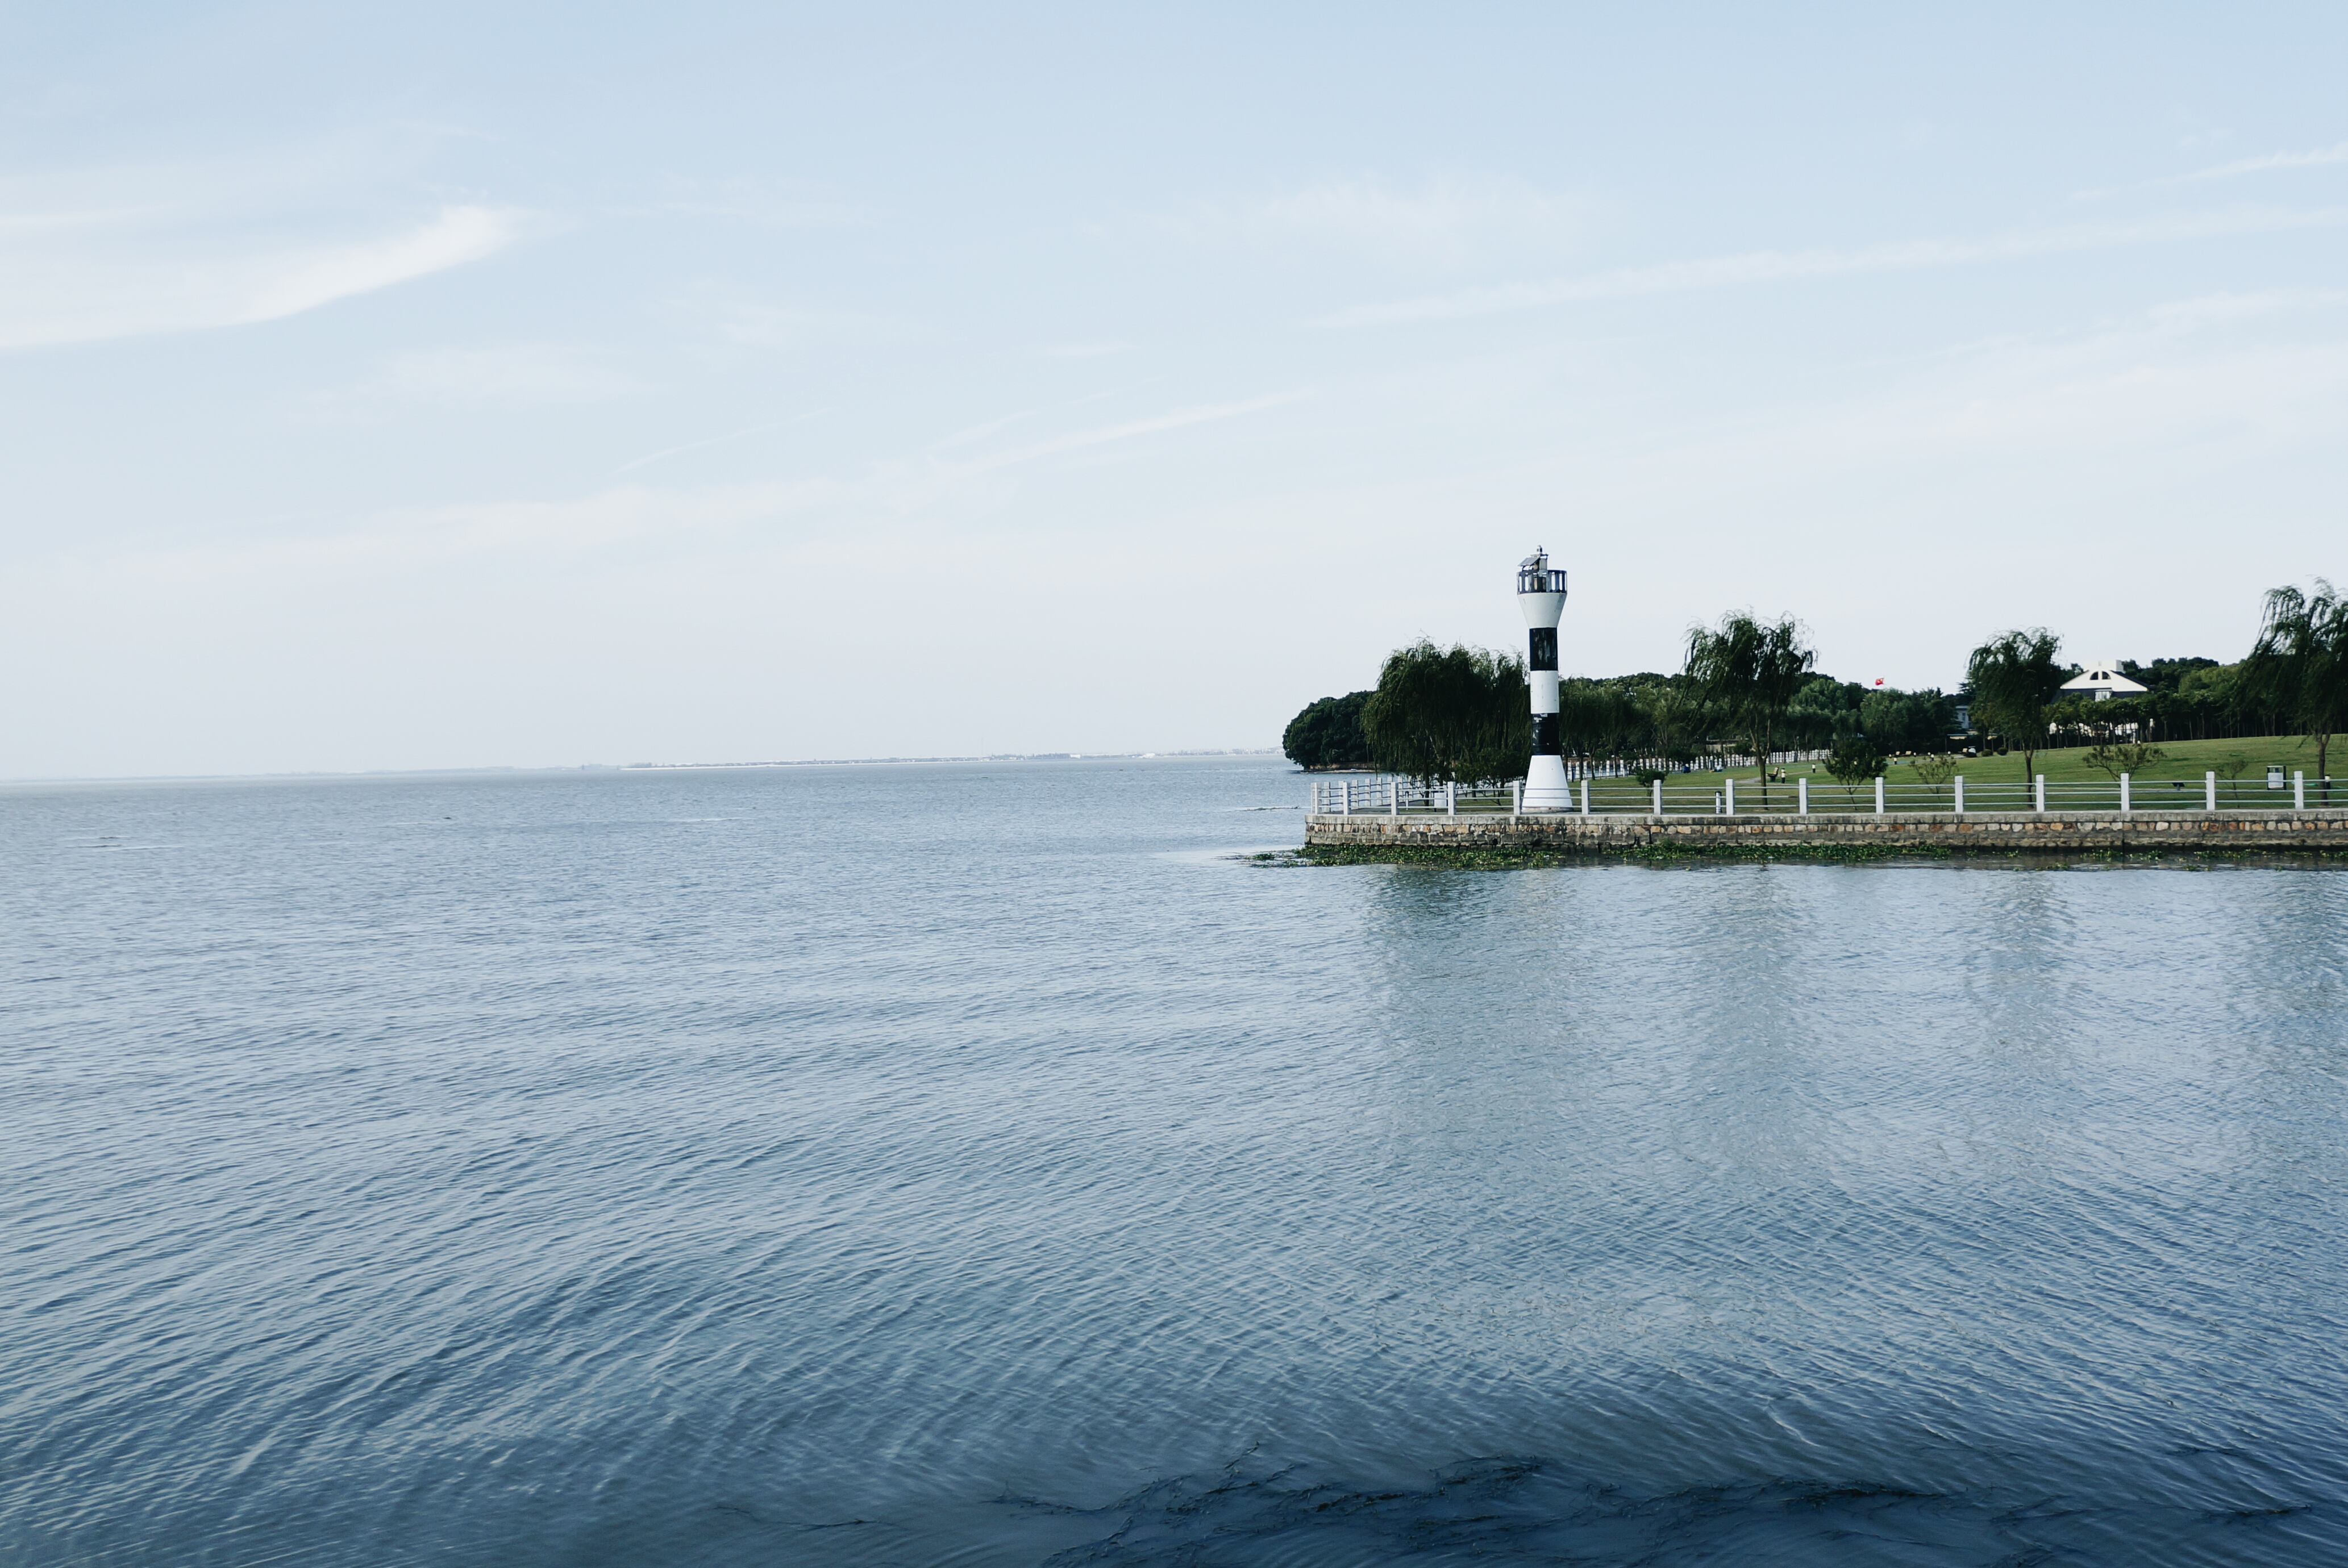
sea, coast, tree, water, outdoor, ocean, horizon, fence, sky, shore, lake, river, monument, reflection, vehicle, park, bay, reservoir, waterway, body of water, publicdomain, channel